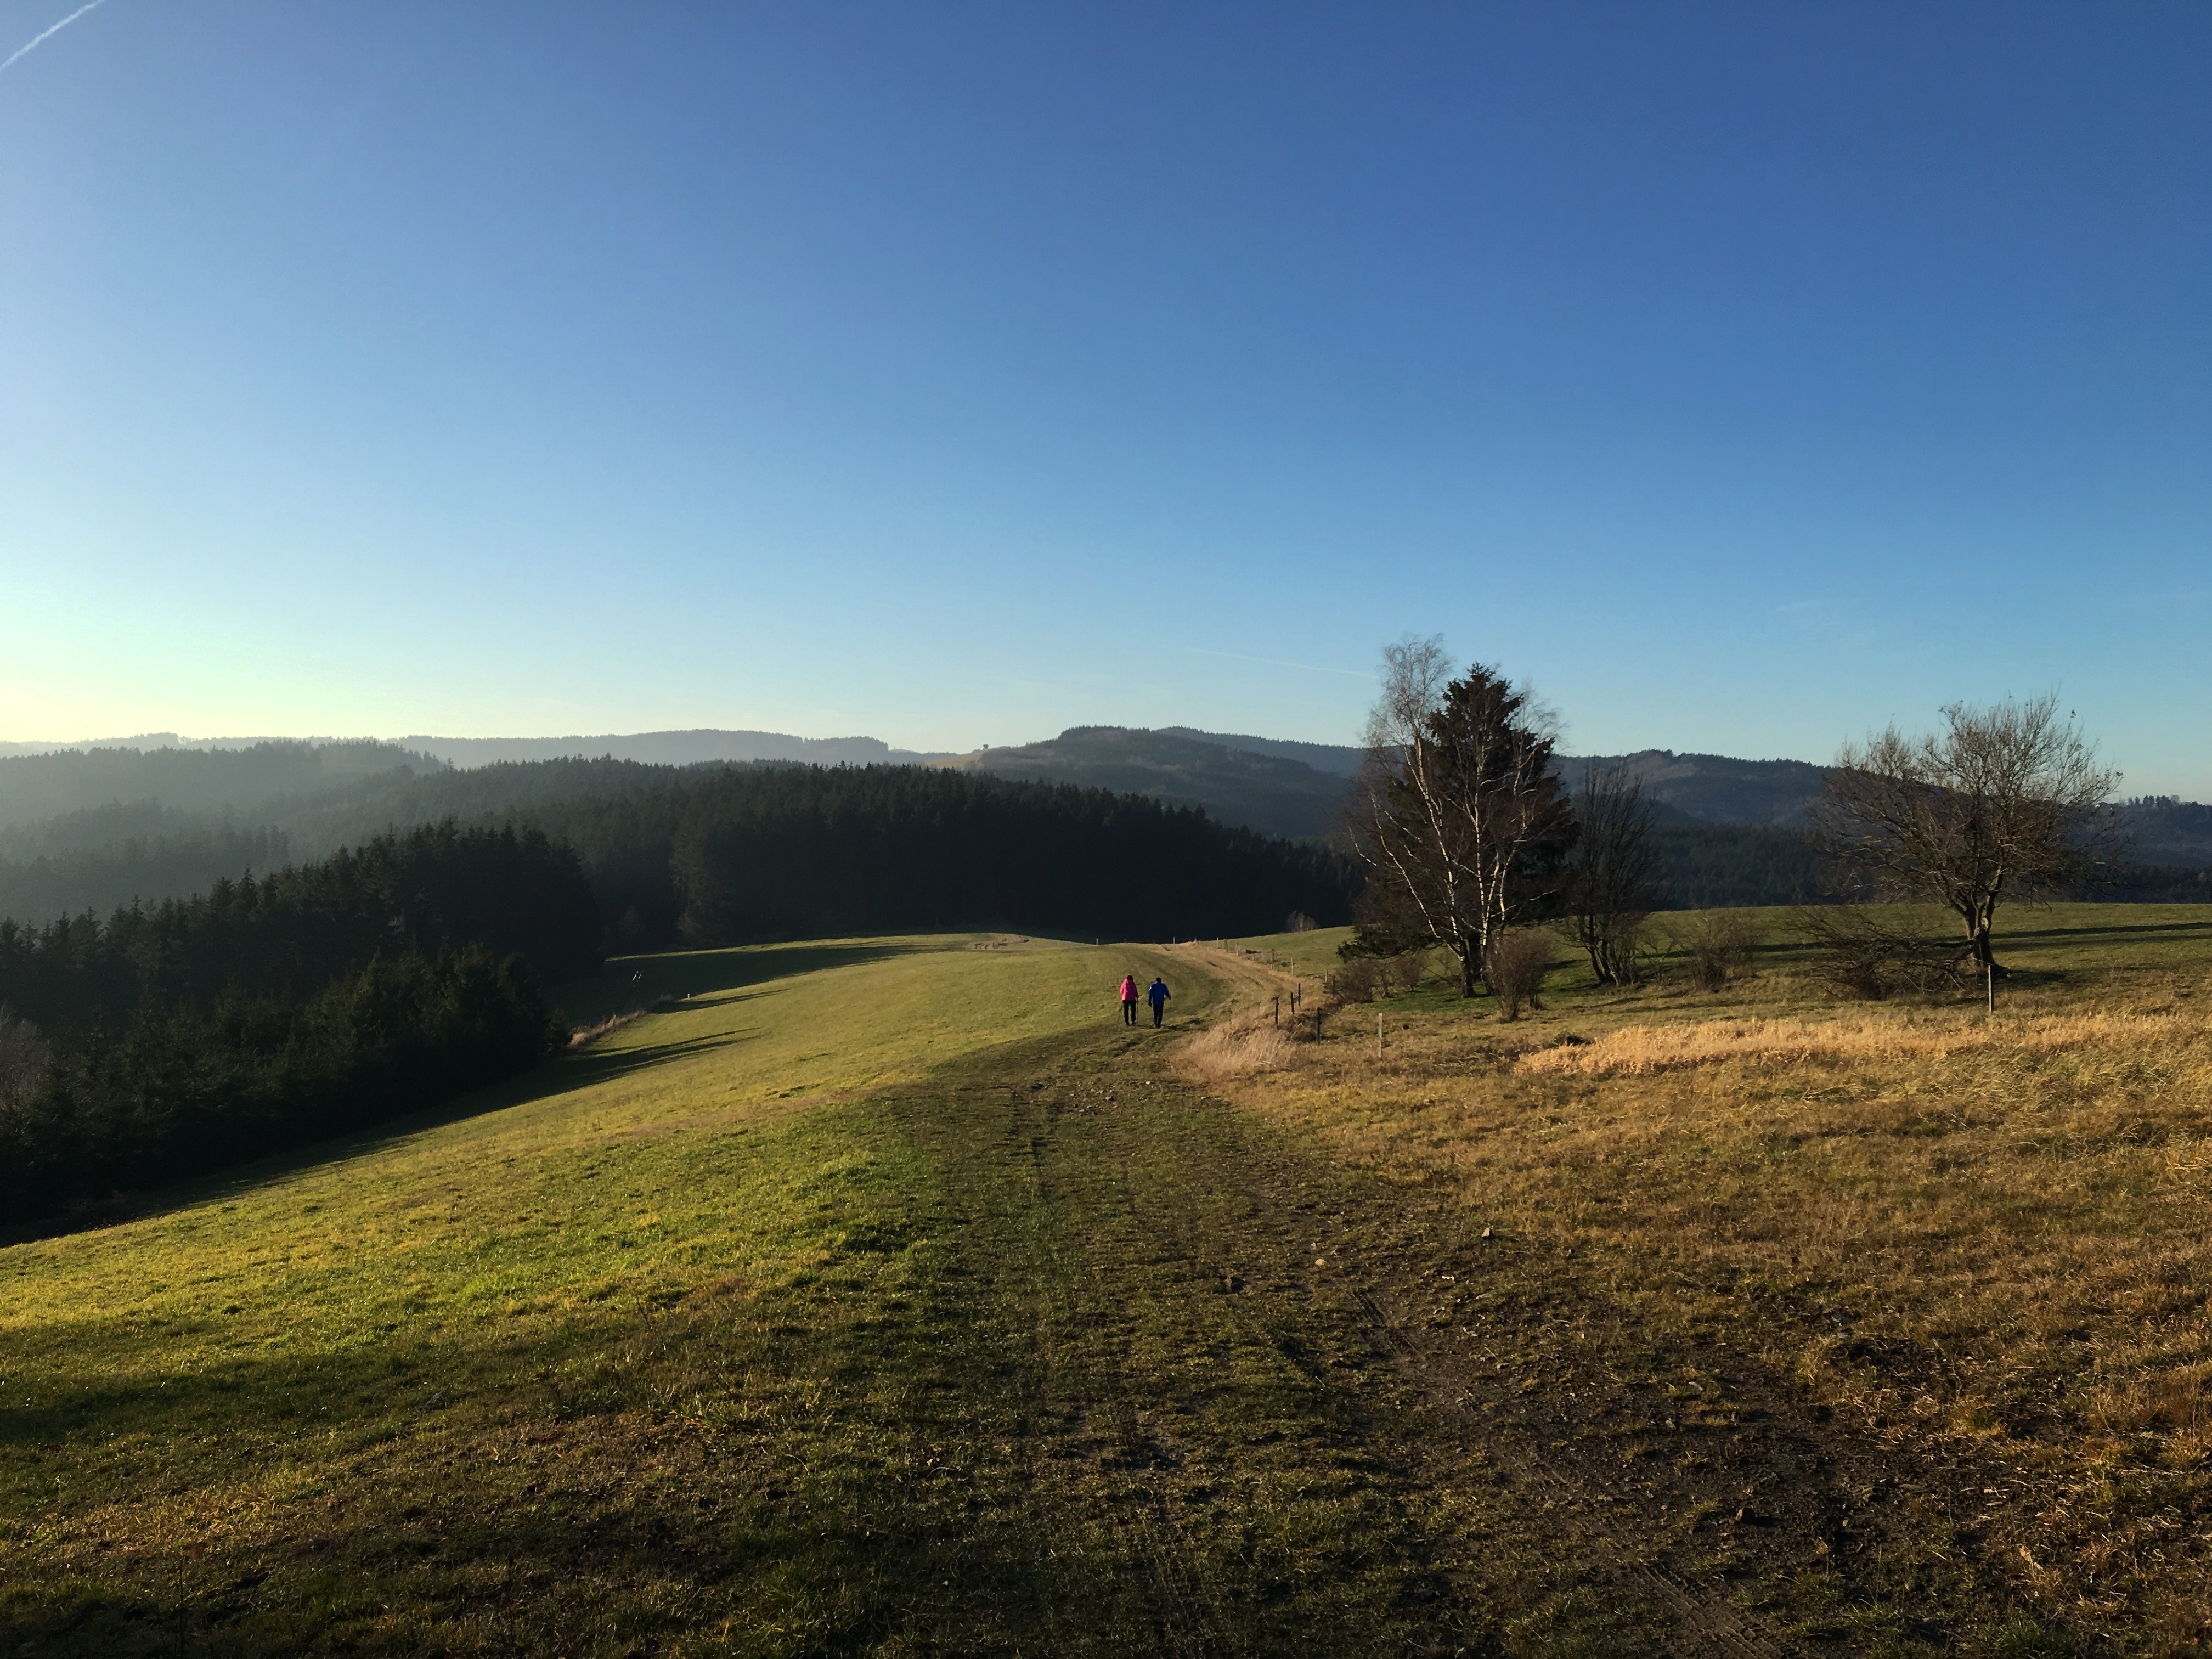
landscape, tree, nature, grass, horizon, wilderness, walking, mountain, sky, sun, field, farm, meadow, prairie, morning, hill, adventure, valley, mountain range, summer, europe, hike, pasture, blue, ridge, plain, trees, outdoors, grassland, plateau, habitat, traditional, active, czech republic, rural area, moravian wallachia, beskydy mountains, geographical feature, mountainous landforms